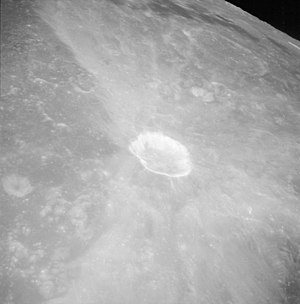
Strålesystem / Månens strålesystemer
Asymmetrisk strålesystem omkring månekrateret Proclus (Billede fra Apollo 15).
Et strålesystem består af radiale striber af fine fragtmenter fra et nedslagskrater. Strålerne kan have en længde på mange gange kraterets diameter, og er ofte ledsaget af andre mindre kratere lavet af større stykker fragtmenter fra hovedkrateret. Strålesystemer er fundet på Månen, Merkur og nogle måner til de ydre planeter. Man troede først at strålesystemer kun eksisterede på måner og planeter uden atmosfære, men for nylig er der blevet fundet strålesystemer på Mars i infrarøde billeder taget af Mars Odysseys termiske kamera.